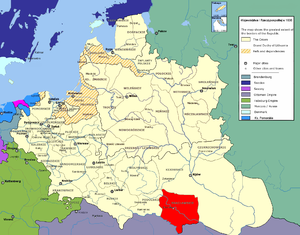
La voïvodie de Bracław est une ancienne voïvodie de Lituanie et de Pologne. Son siège est Bracław.